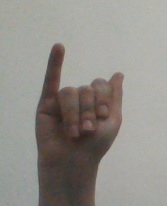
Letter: meem